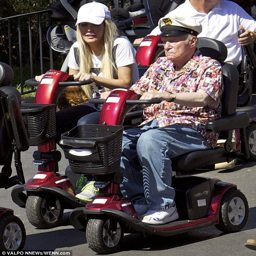
who needs a limo ? celebrities rode